United States Naval Academy

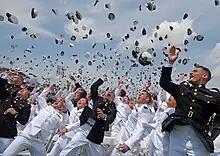
Naval Academy Midshipmen celebrate after graduation.

The Spanish–American War of 1898 greatly increased the academy's importance and the campus was almost wholly rebuilt and much enlarged between 1899 and 1906. The ground on which most of the academy sat was dredged from the surrounding bodies of water and consisted of silt. This was too fragile for the newer heavy stone buildings. Pilings were sunk from to deep. Some wooden with iron caps; modern ones of steel. Today's campus dates from that era. In 1905, Isherwood Hall, containing the Department of Marine Engineering, was constructed.